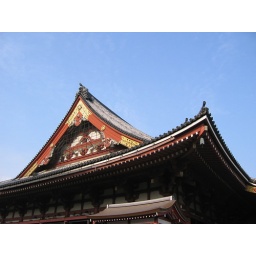
Asakusa temple roof against a clear Tokyo sky